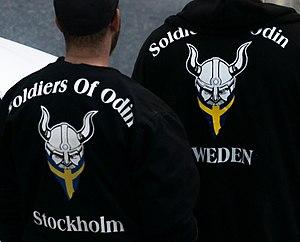
Les Soldiers of Odin est une organisation de patrouille de rue opposée à l'immigration formée en octobre 2015 à Kemi en Finlande par Mika Ranta. Le groupe d'origine a été créé en réaction à l'arrivée en Finlande de milliers de demandeurs d'asile durant la crise migratoire en Europe.